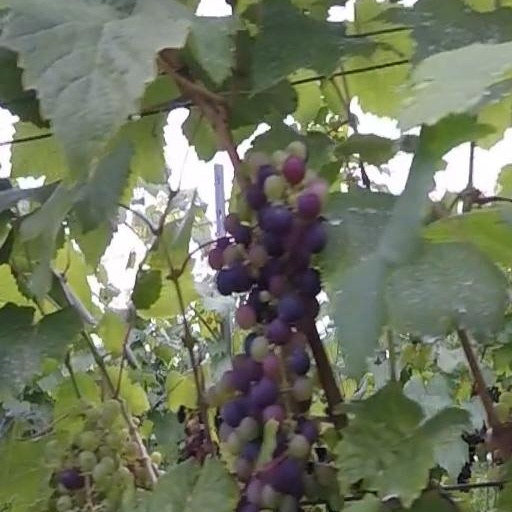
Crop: grape